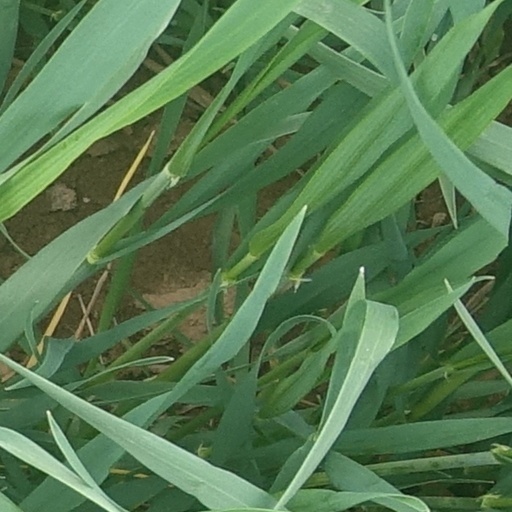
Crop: wheat